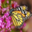
Label: butterfly